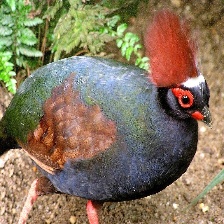
Species: CRESTED WOOD PARTRIDGE
Scientific name: ROLLULUS ROULOUL
ImageNet parent category: partridge